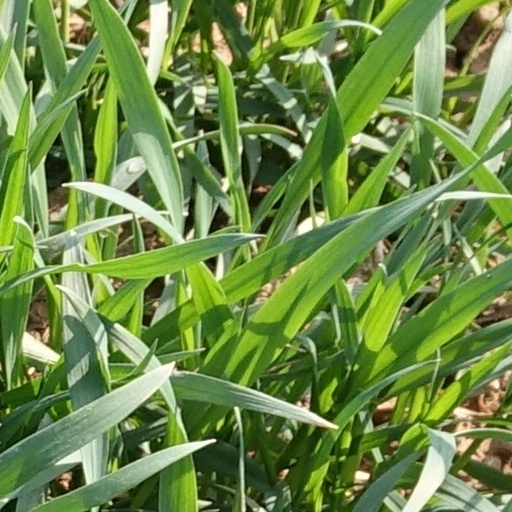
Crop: wheat